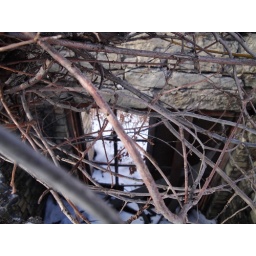
window below street level...